Z (joke line)

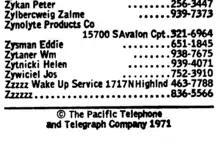
Zzzzzz as it appears in the June 1971 issue of the Los Angeles Central White Pages

Zzzzzz, later just Z, was a dial-a-joke service active in the 1970s and early 1980s. Started by Bob Bilkiss of West Los Angeles in 1970, it operated from the 213 area code and was named so to appear last in the Los Angeles telephone directory. Emerging from a wave of dial-a-joke numbers in Los Angeles in the turn of the 1970s, Zzzzzz enjoyed a high level of popularity in its day. For several years, it was the busiest residential telephone number in the United States, if not the world.